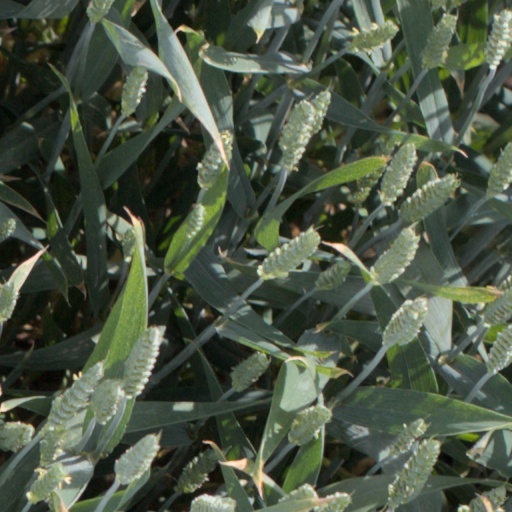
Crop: wheat